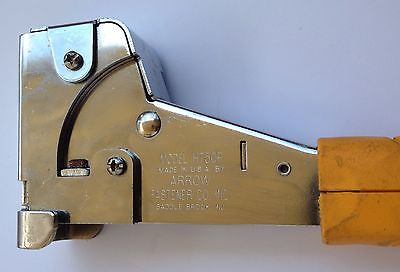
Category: stapler